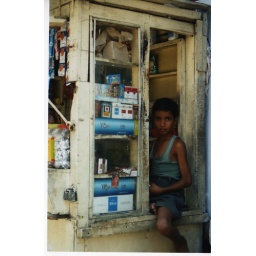
That's a boy in a box